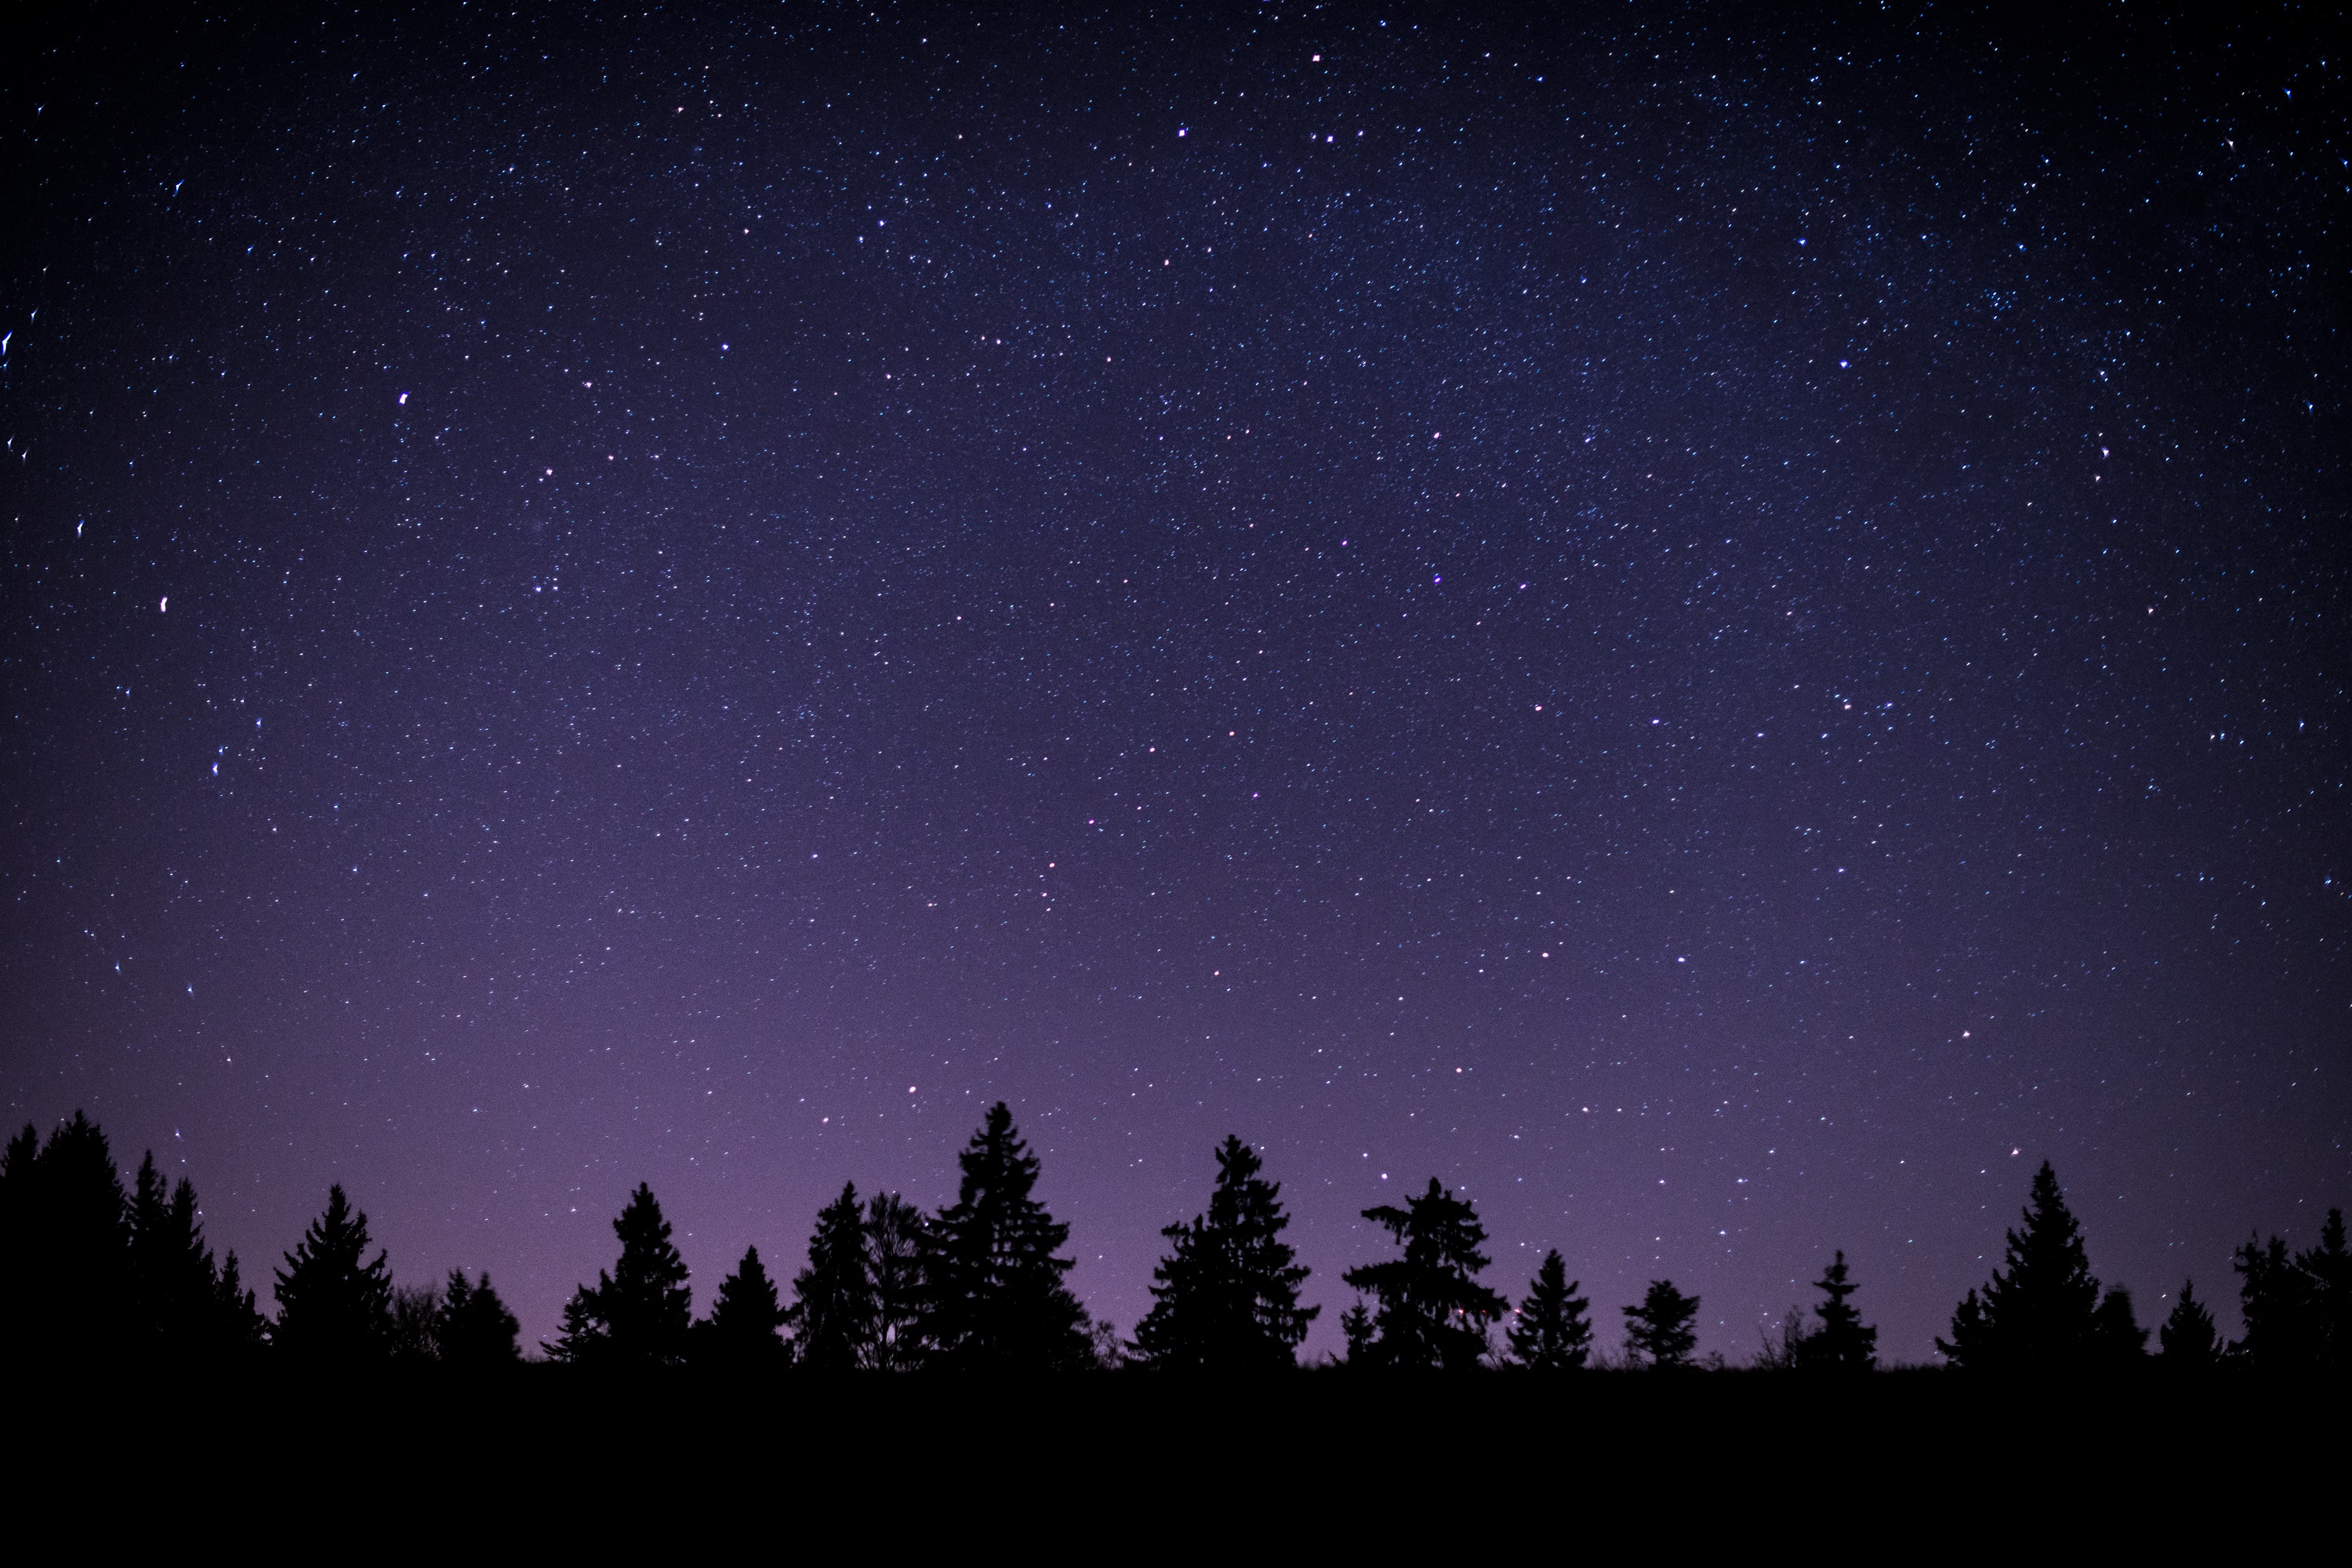
tree, silhouette, sky, night, star, milky way, atmosphere, darkness, galaxy, moonlight, astronomy, midnight, astronomical object, spiral galaxy